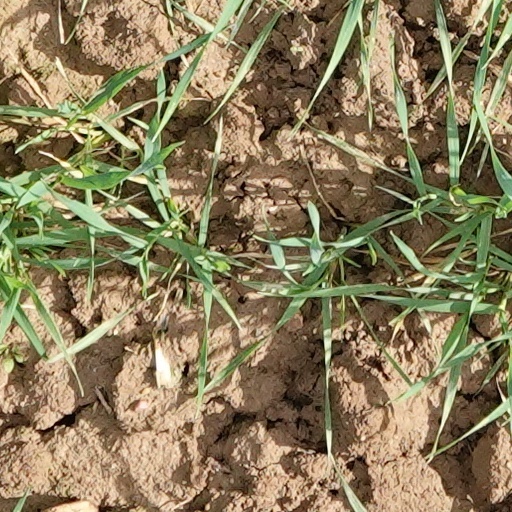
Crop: wheat